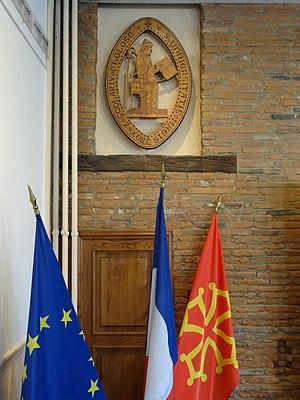
Hôtel de Lestang (actuel Rectorat de Toulouse), Sceau de l'Université de Toulouse This building is indexed in the Base Mérimée, a database of architectural heritage maintained by the French Ministry of Culture,
L’Université Fédérale Toulouse-Midi-Pyrénées est un regroupement de 31 établissements d’enseignement supérieur et de recherche de la région Occitanie. Son périmètre territorial correspond à l'académie de Toulouse et à l'ancienne région Midi-Pyrénées.
L’université de Toulouse était l’une des plus importantes et des plus anciennes universités médiévales françaises. Elle fut fondée en 1229 par le comte de Toulouse, Raimond VII, à la suite du traité de Meaux. Supprimée à la Révolution, en 1793, elle fut refondée en 1896 dans le cadre de la réorganisation de l'enseignement supérieur. Elle disparut finalement en 1969 en donnant naissance aux trois universités toulousaines actuelles : l'université Toulouse-I-Capitole, l'université Toulouse-II-Jean-Jaurès et l'université Toulouse-III-Paul-Sabatier, ainsi qu'à l'institut national polytechnique de Toulouse.